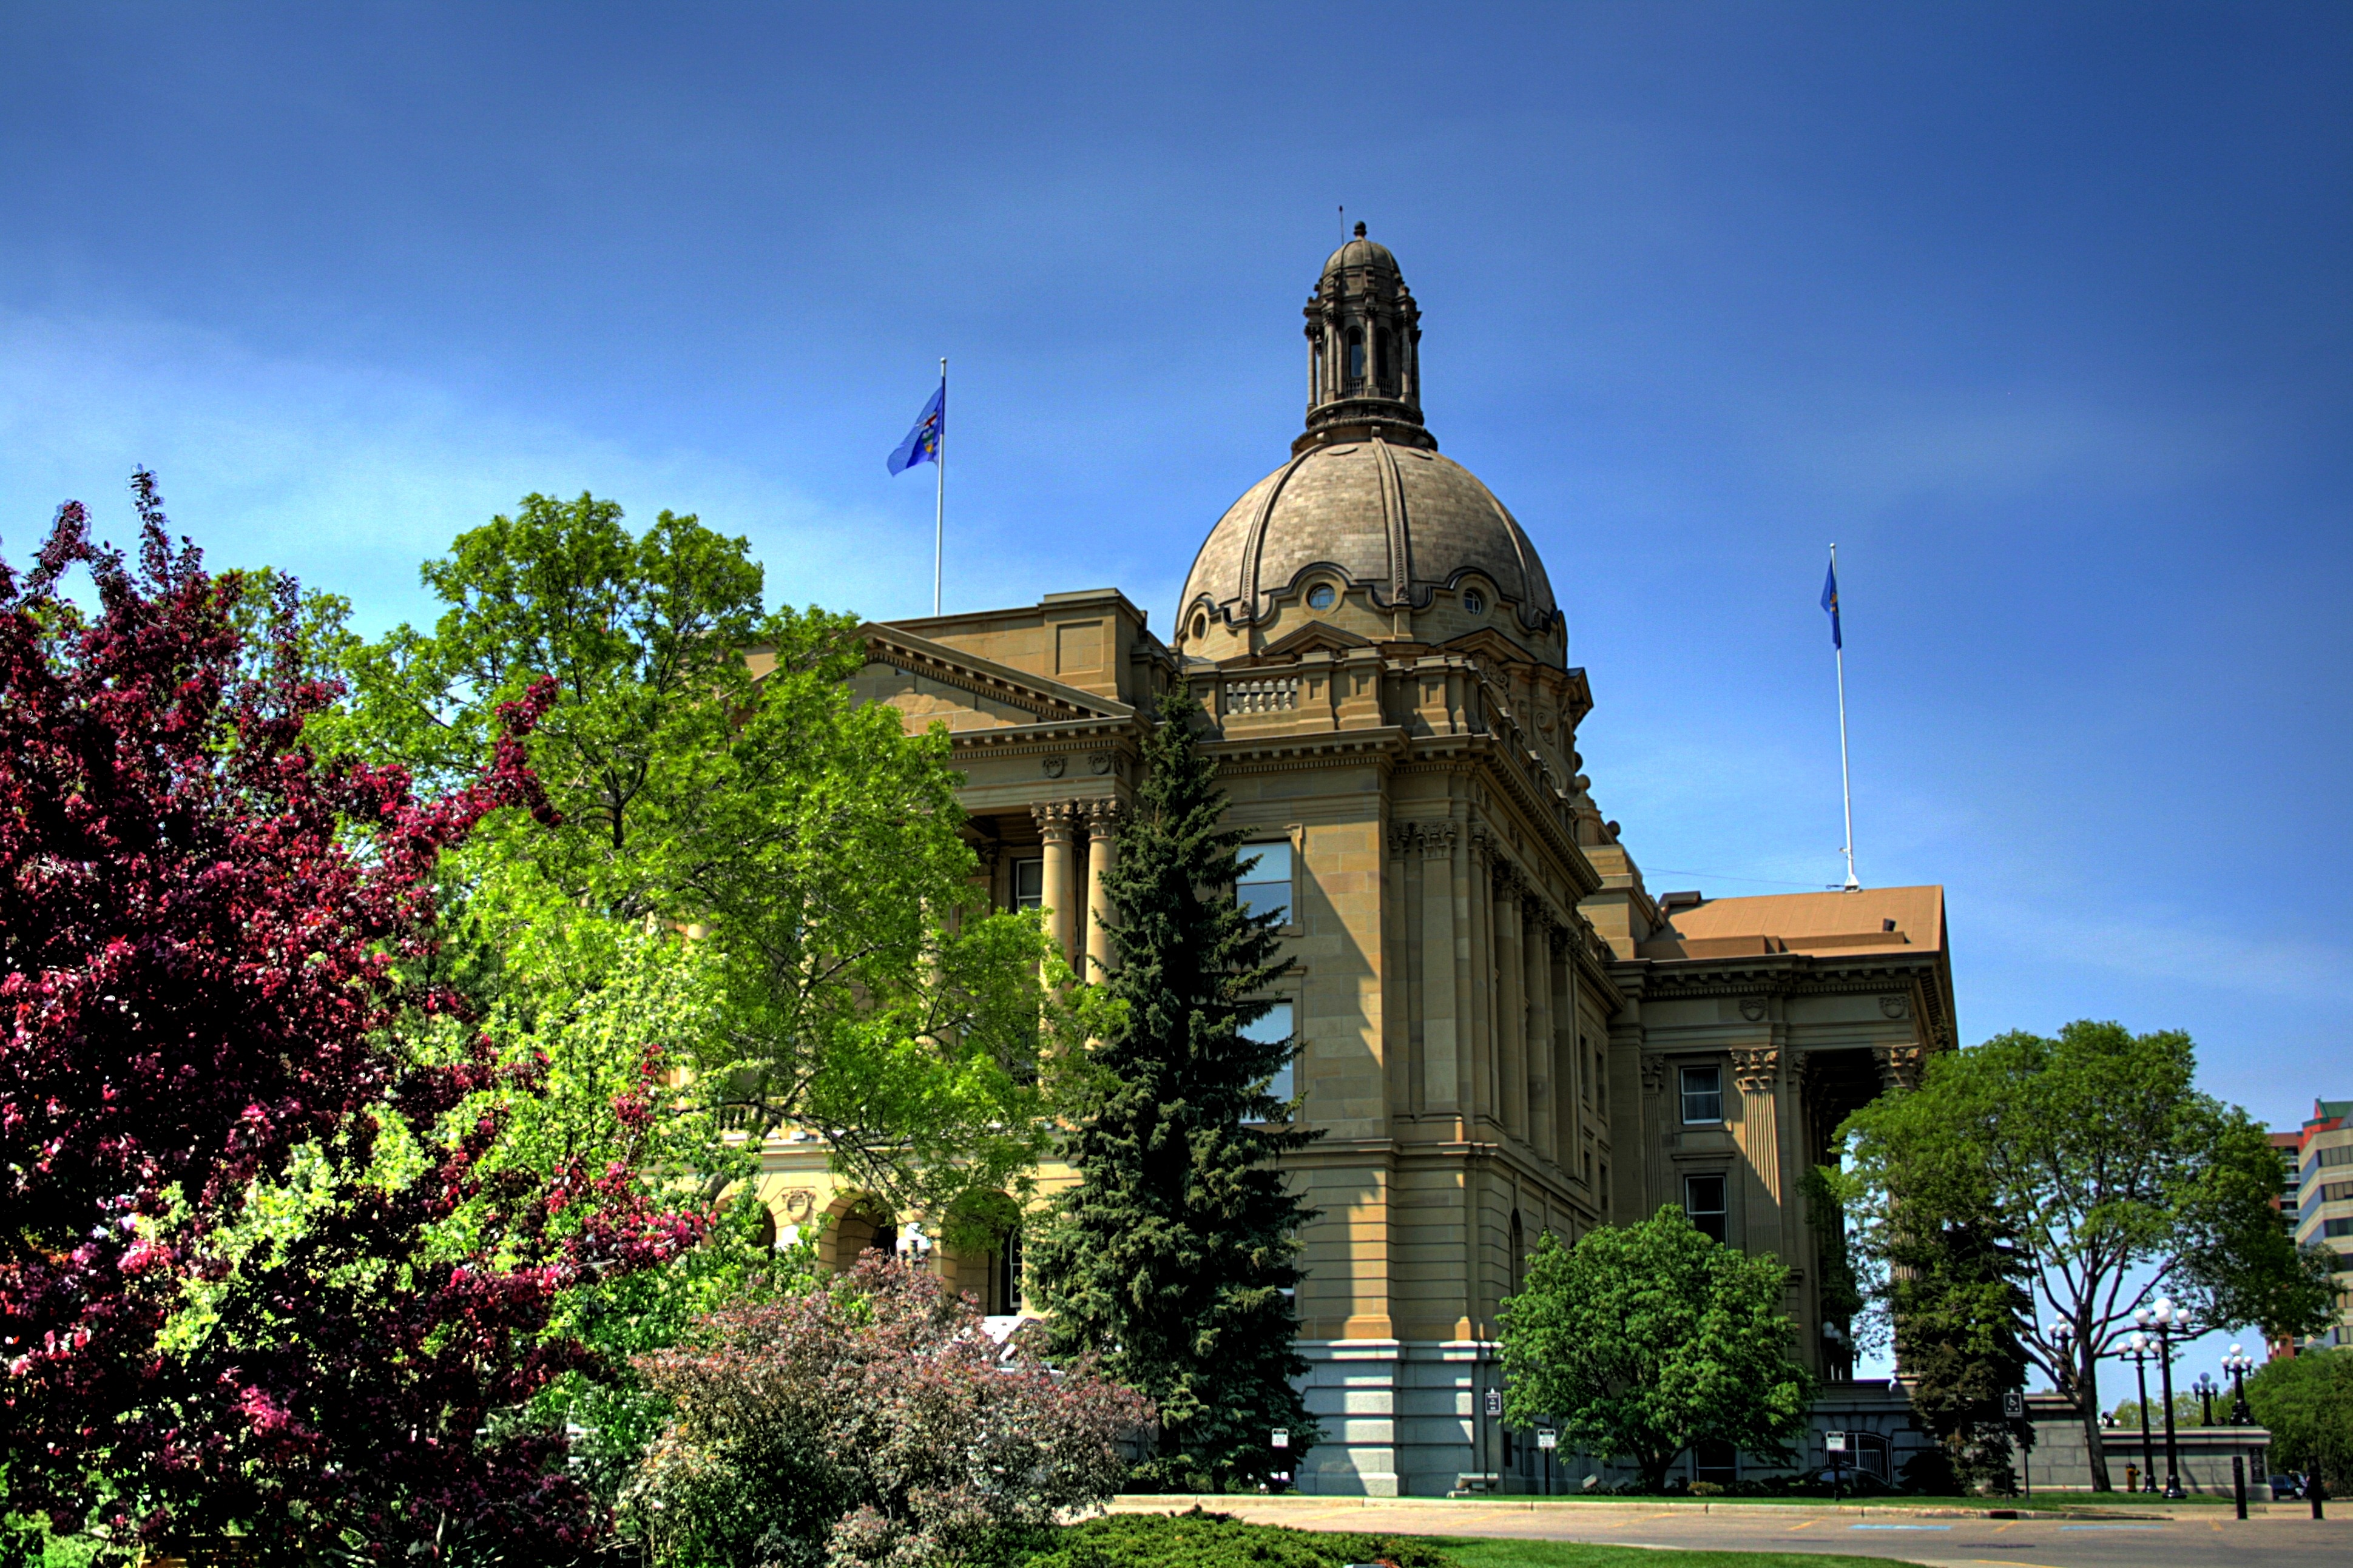
nature, architecture, structure, sky, flower, building, chateau, summer, spring, scenic, landmark, church, tourism, trees, outside, clouds, canada, government, historical, estate, alberta, edmonton, legislative